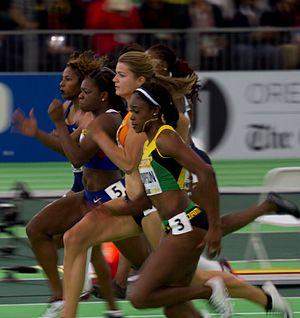
Elaine Thompson-Herah est une athlète jamaïcaine, spécialiste des épreuves de sprint.